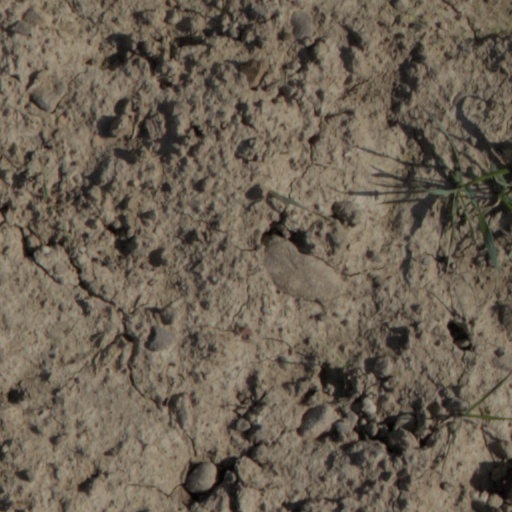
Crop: wheat